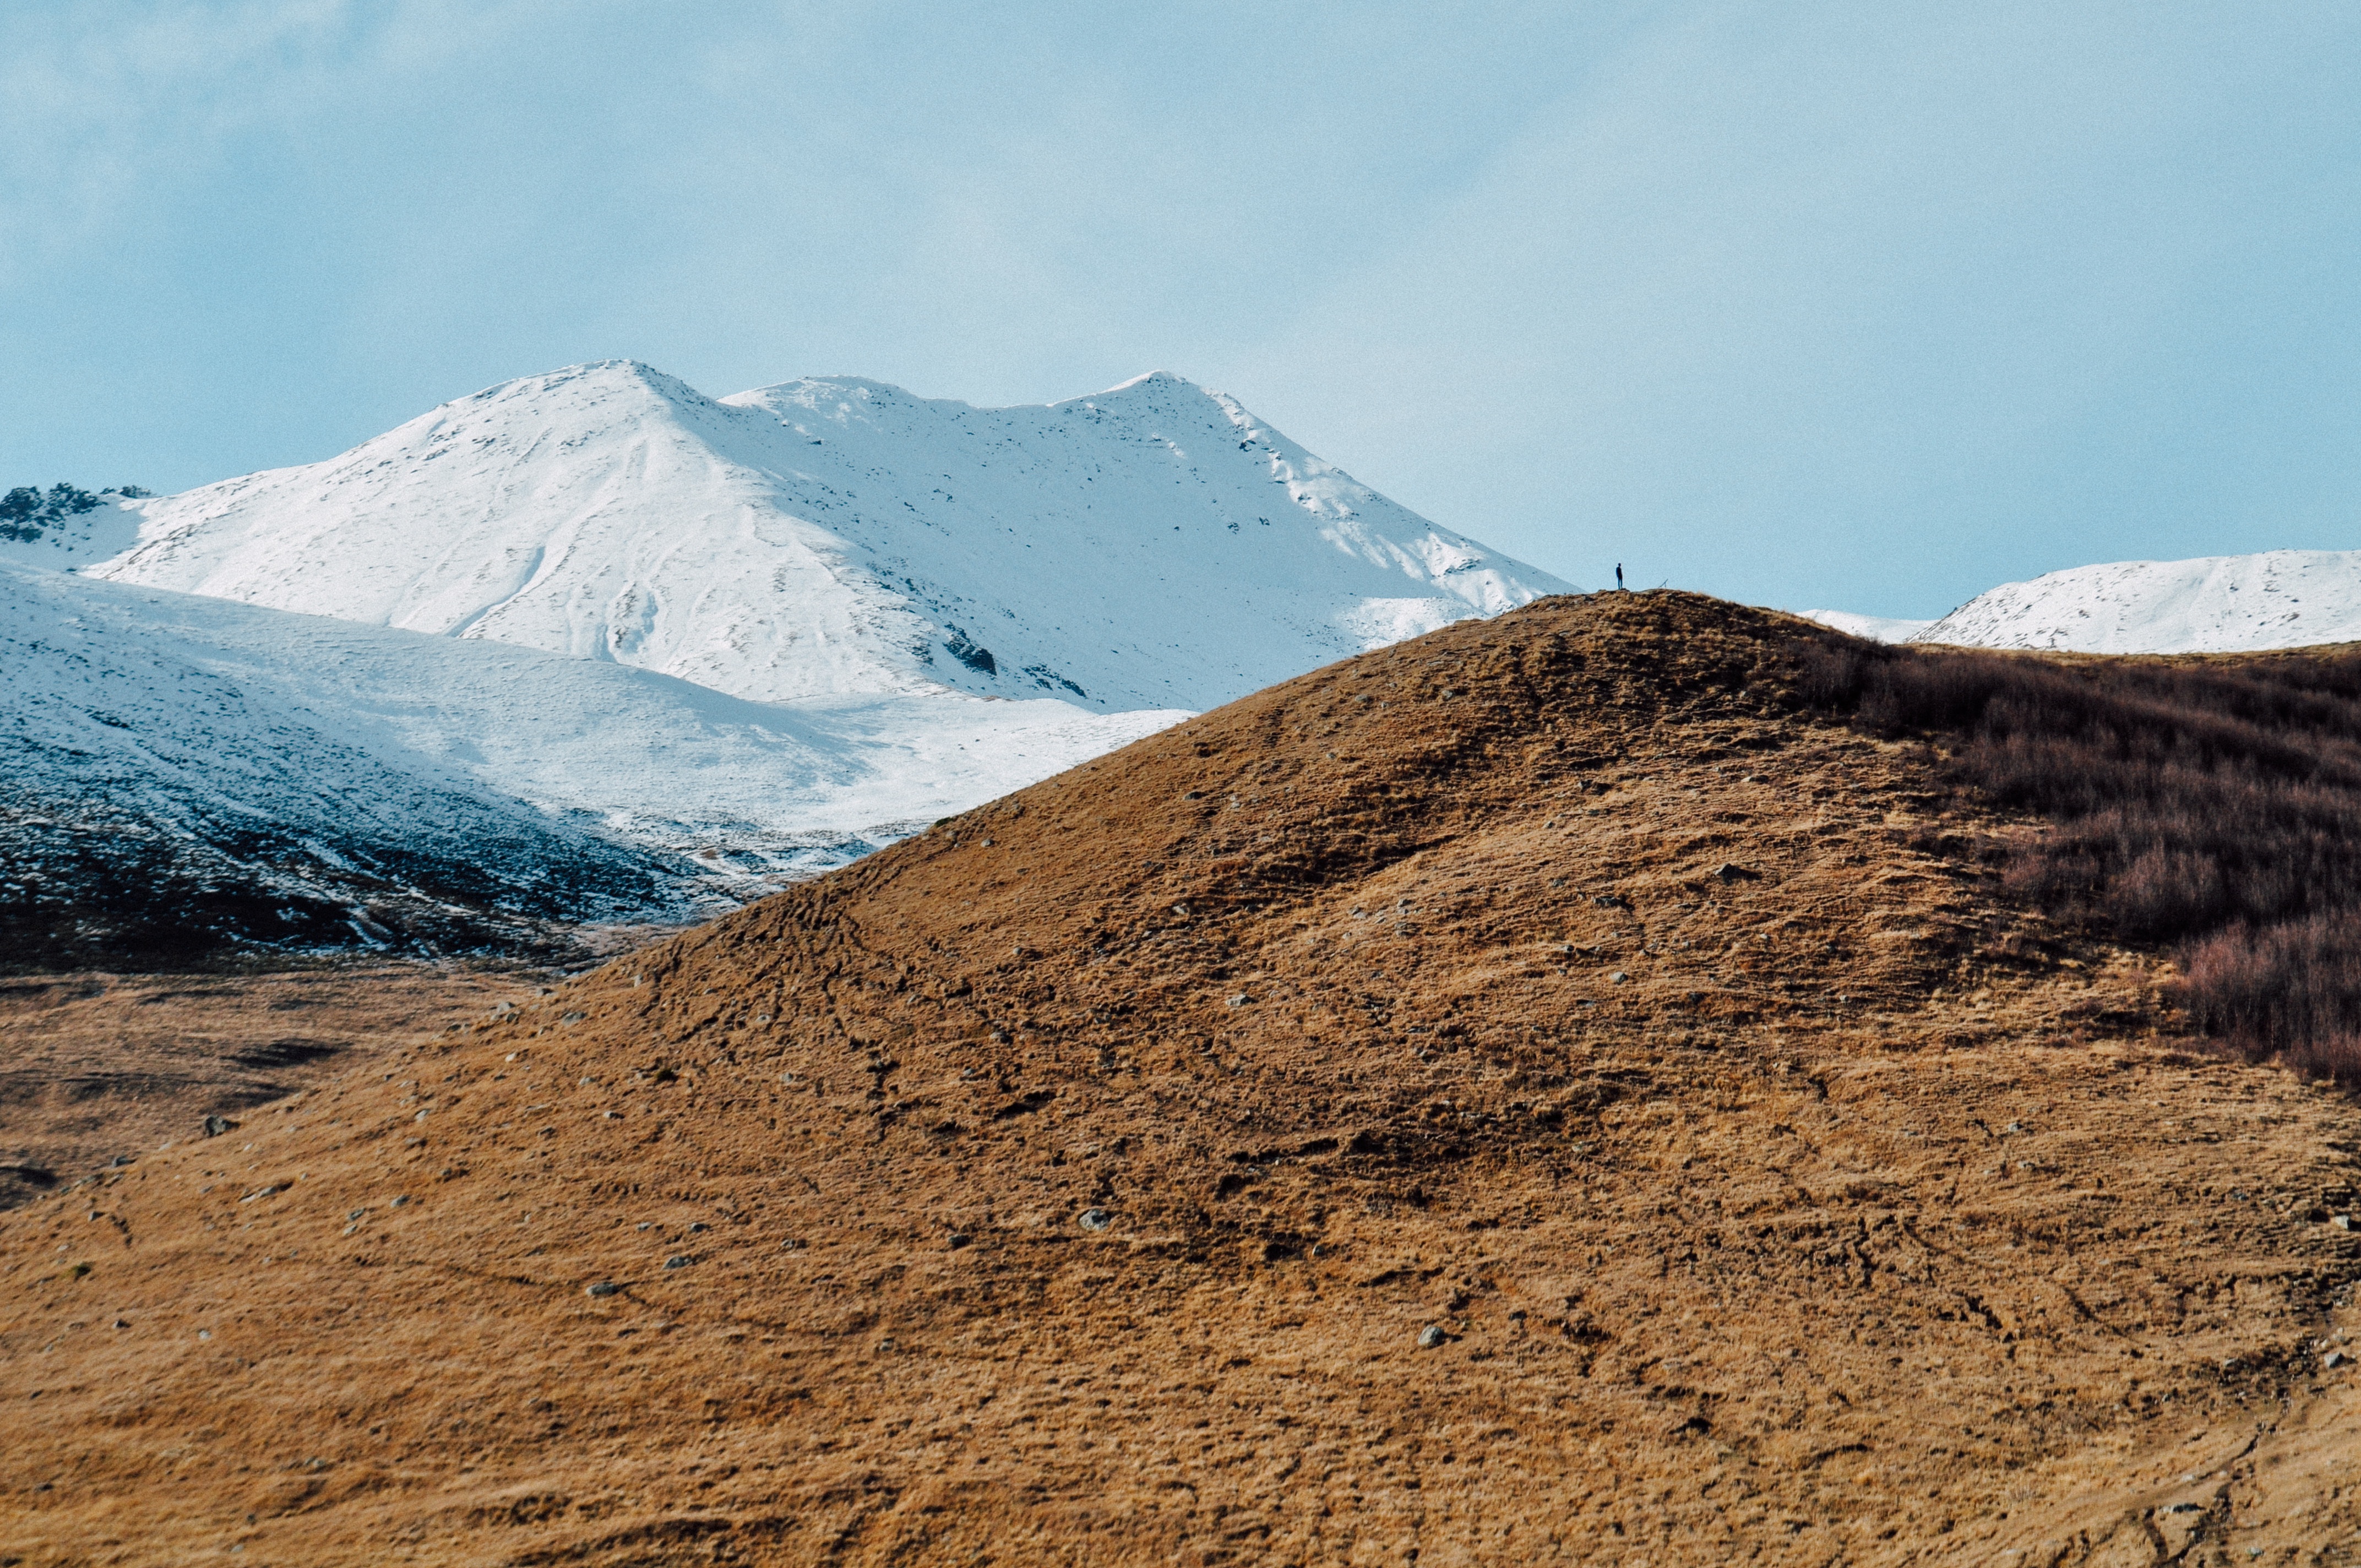
landscape, sea, mountain, snow, hill, alone, isolated, soil, terrain, ridge, geology, badlands, plateau, fell, landform, geographical feature, mountainous landforms, geological phenomenon